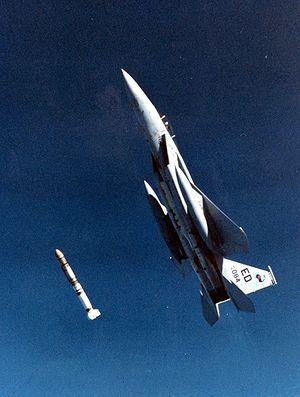
Le McDonnell Douglas F-15 Eagle est un avion de chasse tout temps dit de supériorité aérienne, conçu par l'avionneur américain McDonnell Douglas dans les années 1970. Produit à plus de mille exemplaires, il est utilisé principalement par l'armée de l'air américaine, mais il a également été exporté vers quelques pays, dont Israël et le Japon, ce dernier l'ayant même construit sous licence. Une version spécialisée dans l'attaque au sol a également été mise au point, le F-15E Strike Eagle.
La militarisation de l'espace désigne le développement d'armes et de techniques militaires dans l'espace.
Les missiles antisatellites sont des missiles destinés à détruire des satellites artificiels. Ils sont généralement dérivés des programmes de défense antimissiles balistiques.